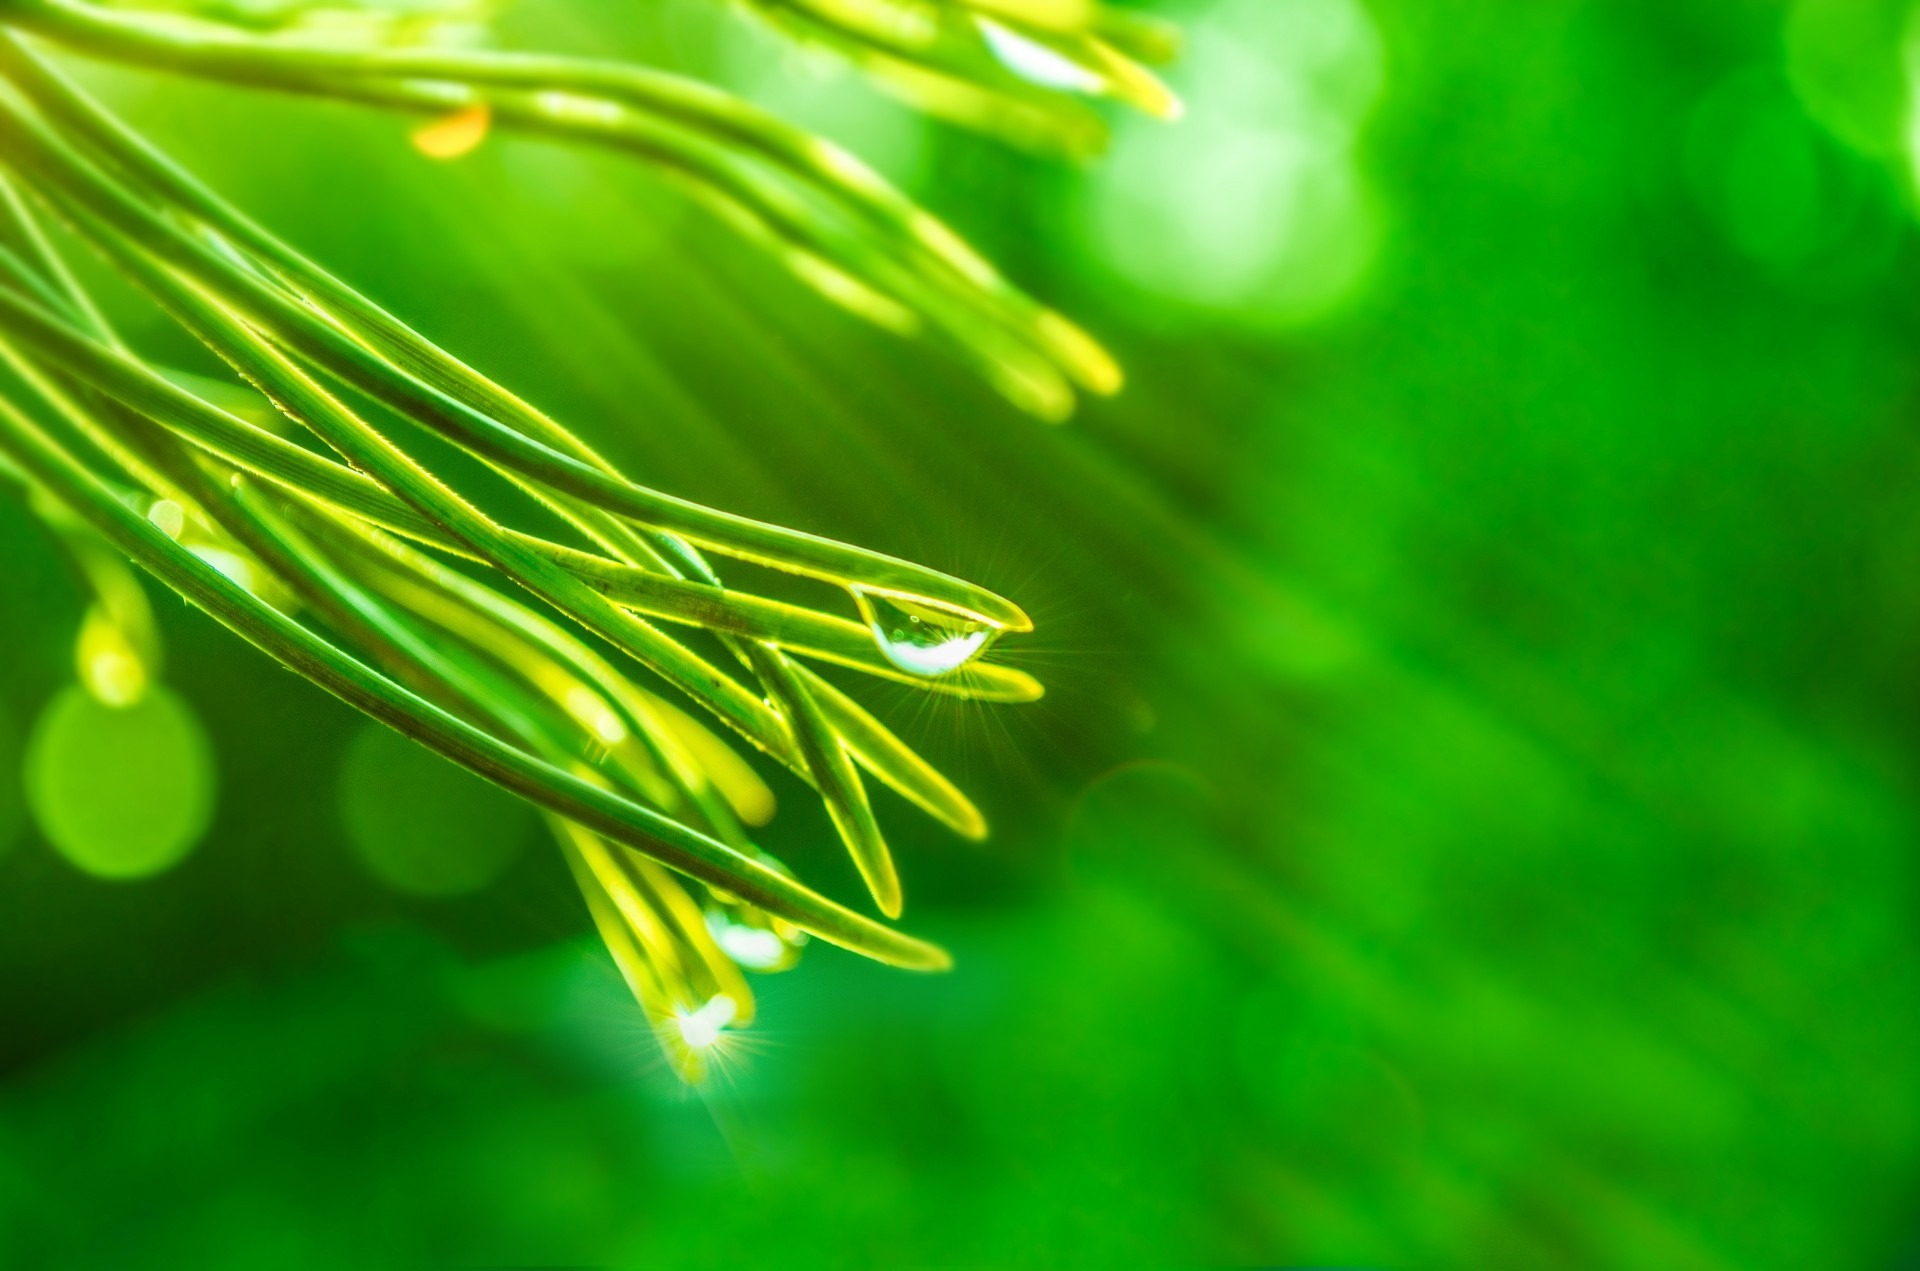
tree, nature, forest, grass, branch, cold, drop, dew, light, plant, sunlight, leaf, flower, celebration, clear, decoration, green, evergreen, autumn, holiday, cone, botany, yellow, garden, christmas, fir, flora, ecology, card, conifer, close up, coniferous, decorative, bright, concept, beautiful, day, december, greeting, backgrounds, moisture, macro photography, grass family, plant stem, woody plant, computer wallpaper, land plant